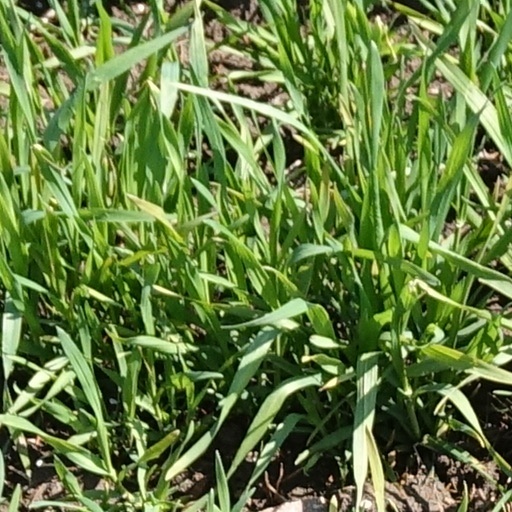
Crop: wheat